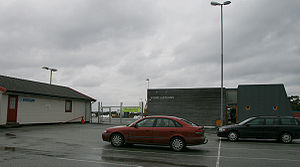
Stord Lufthavn
Stord Lufthavn, Sørstokken er en lufthavn på den vestlige side af øen Stord i Hordaland fylke i Norge. Lufthavnen åbnede i 1985 med en landingsbane på 1080 meter. Landingsbanen blev senere udvidet til 1460 meter. En ny terminal blev åbnet i august 2001. Stord Kommune ejer 79 procent af Stord lufthamn, Hordaland fylke ejer resten.